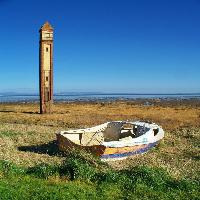
Weather: sun or clear